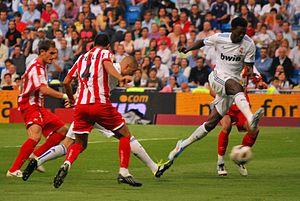
Emmanuel Adebayor et Karim Benzema lors d'un match entre le Real Madrid et l'UD Almería.